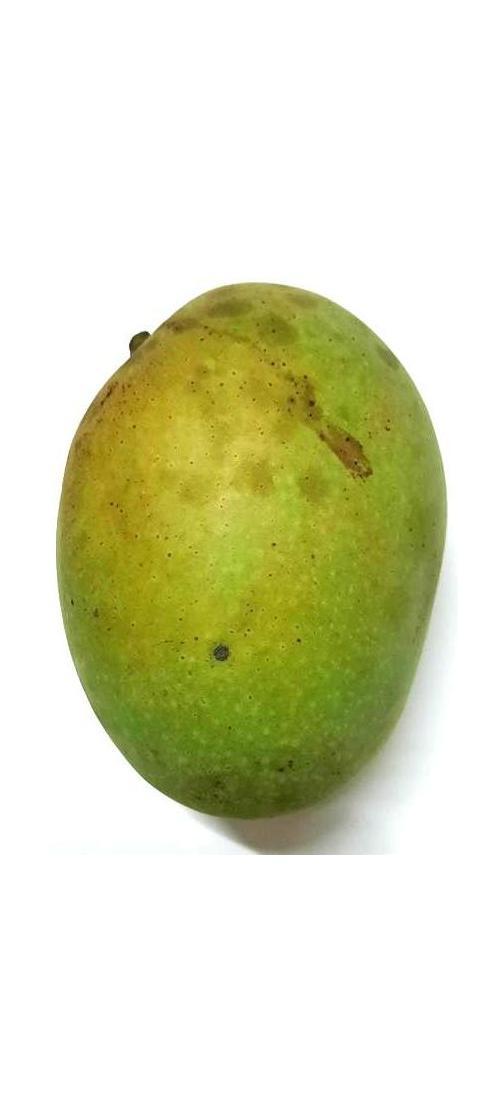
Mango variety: Shada